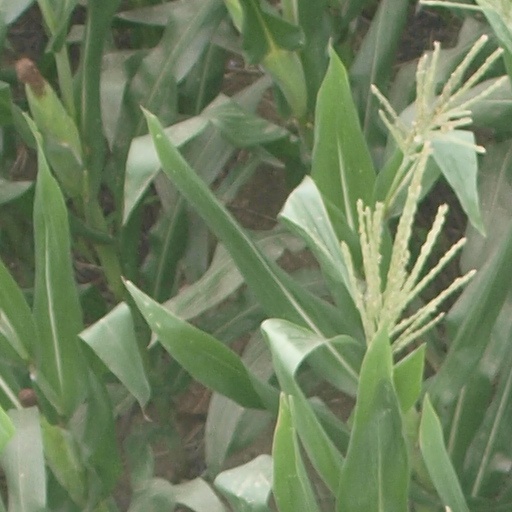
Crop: maize; corn